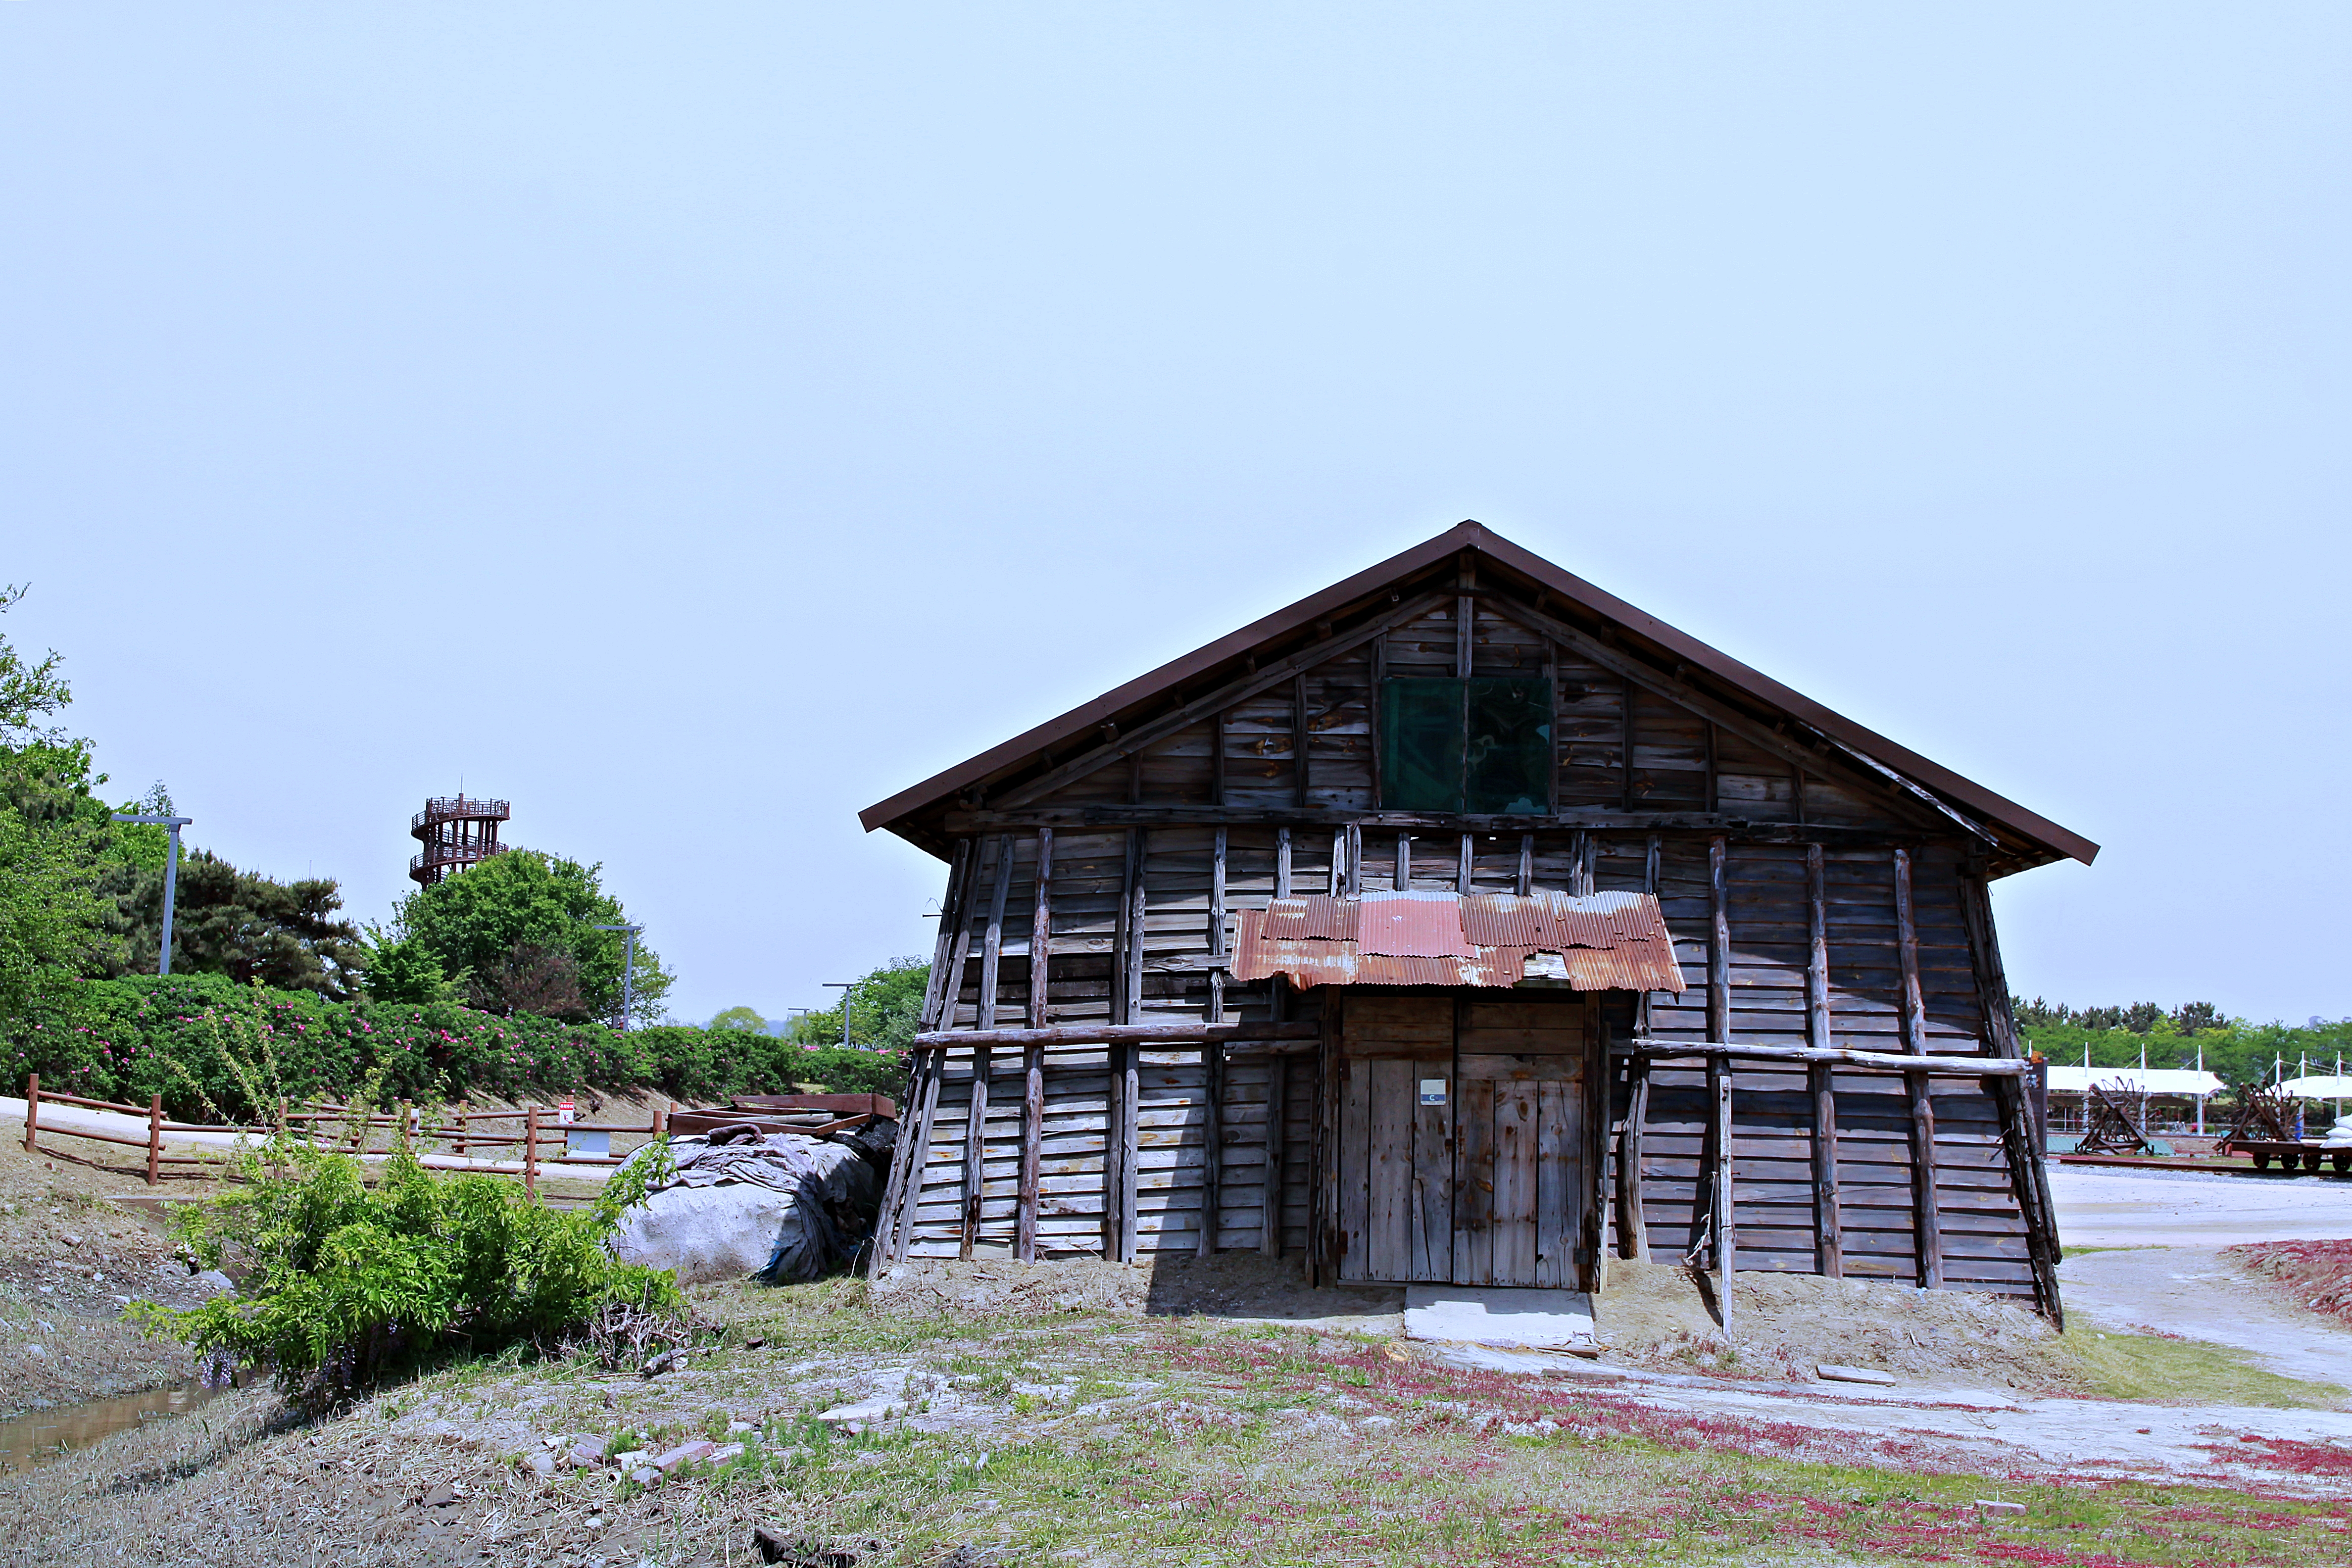
mud flat, salt warehouse, house, building, rural area, architecture, home, historic site, cottage, landscape, barn, roof, farmhouse, log cabin, hut